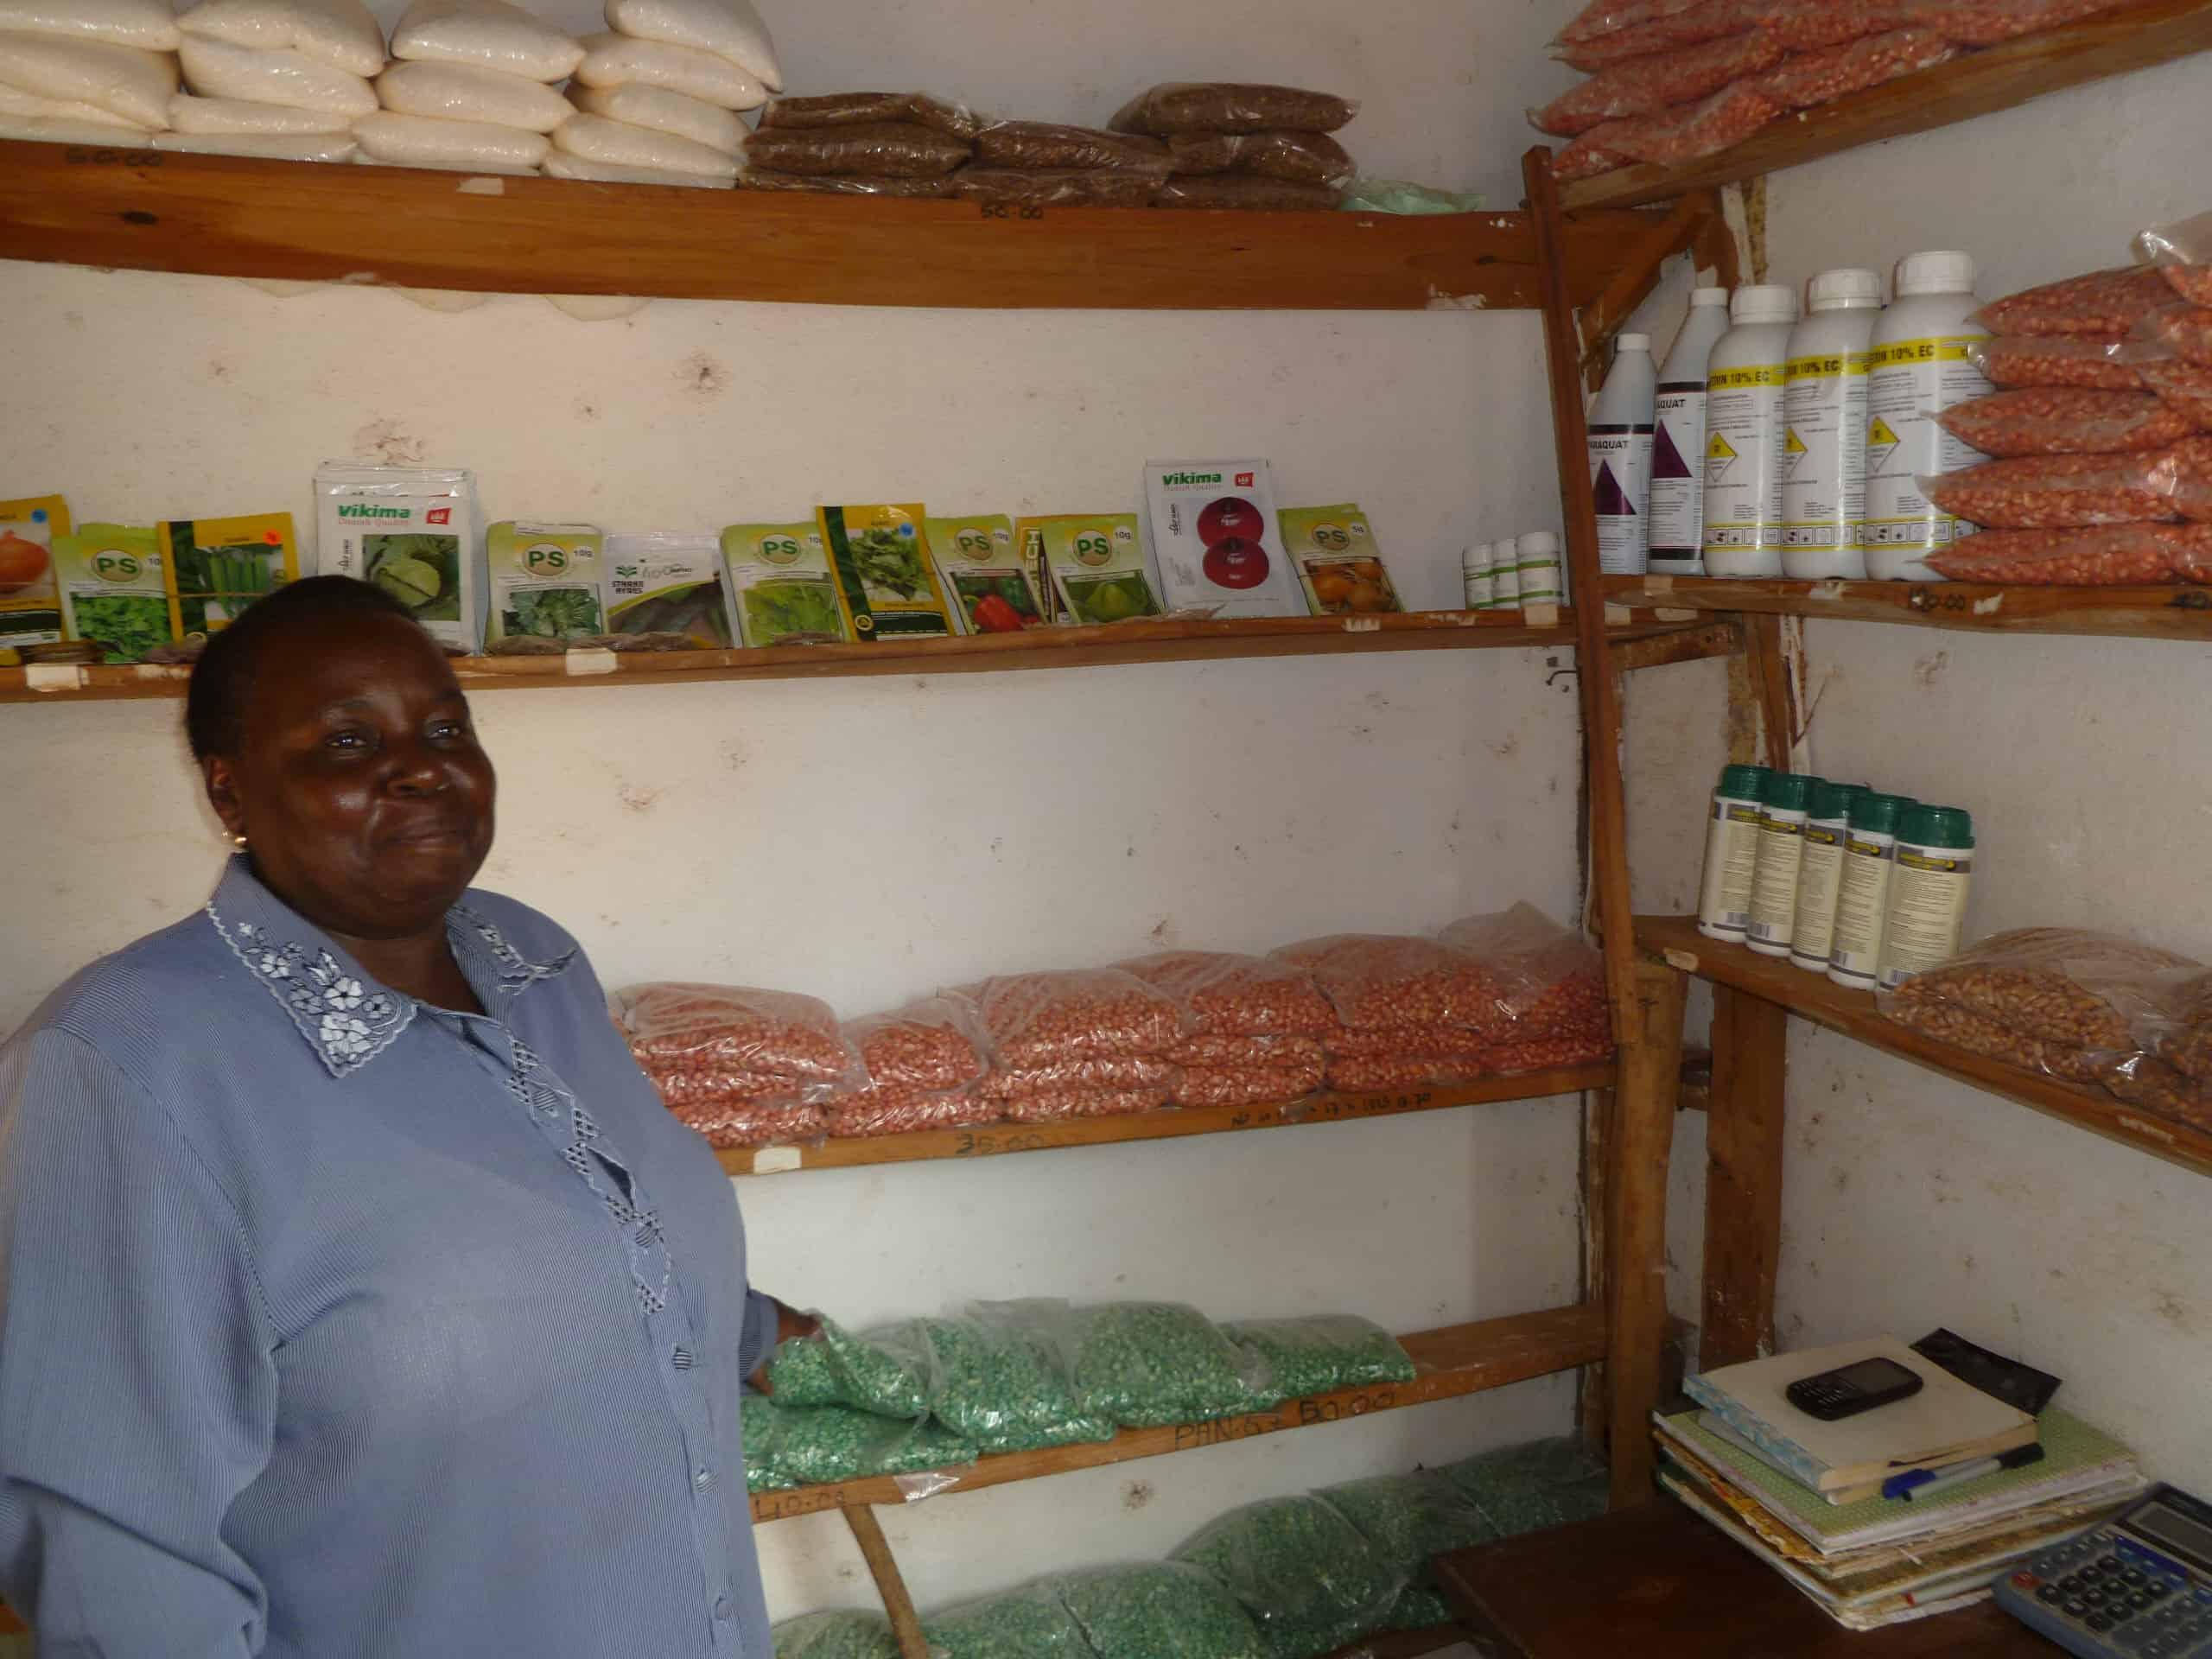
Mwanamke ambaye anajishughulisha na uuzaji wa pembejeo za kilimo, ambazo zimewekwa katika kabati la mbao lililotengenezwa kwa kushikiliziwa ukutani.